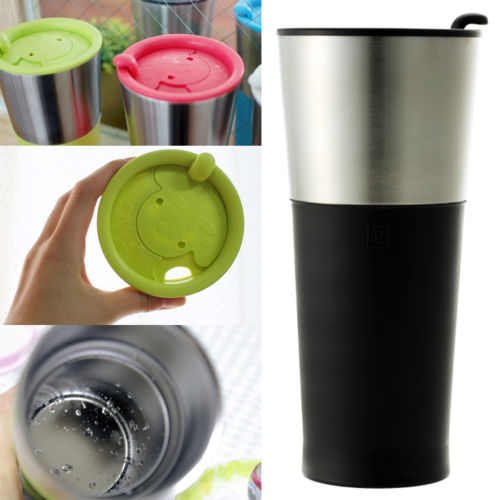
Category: mug